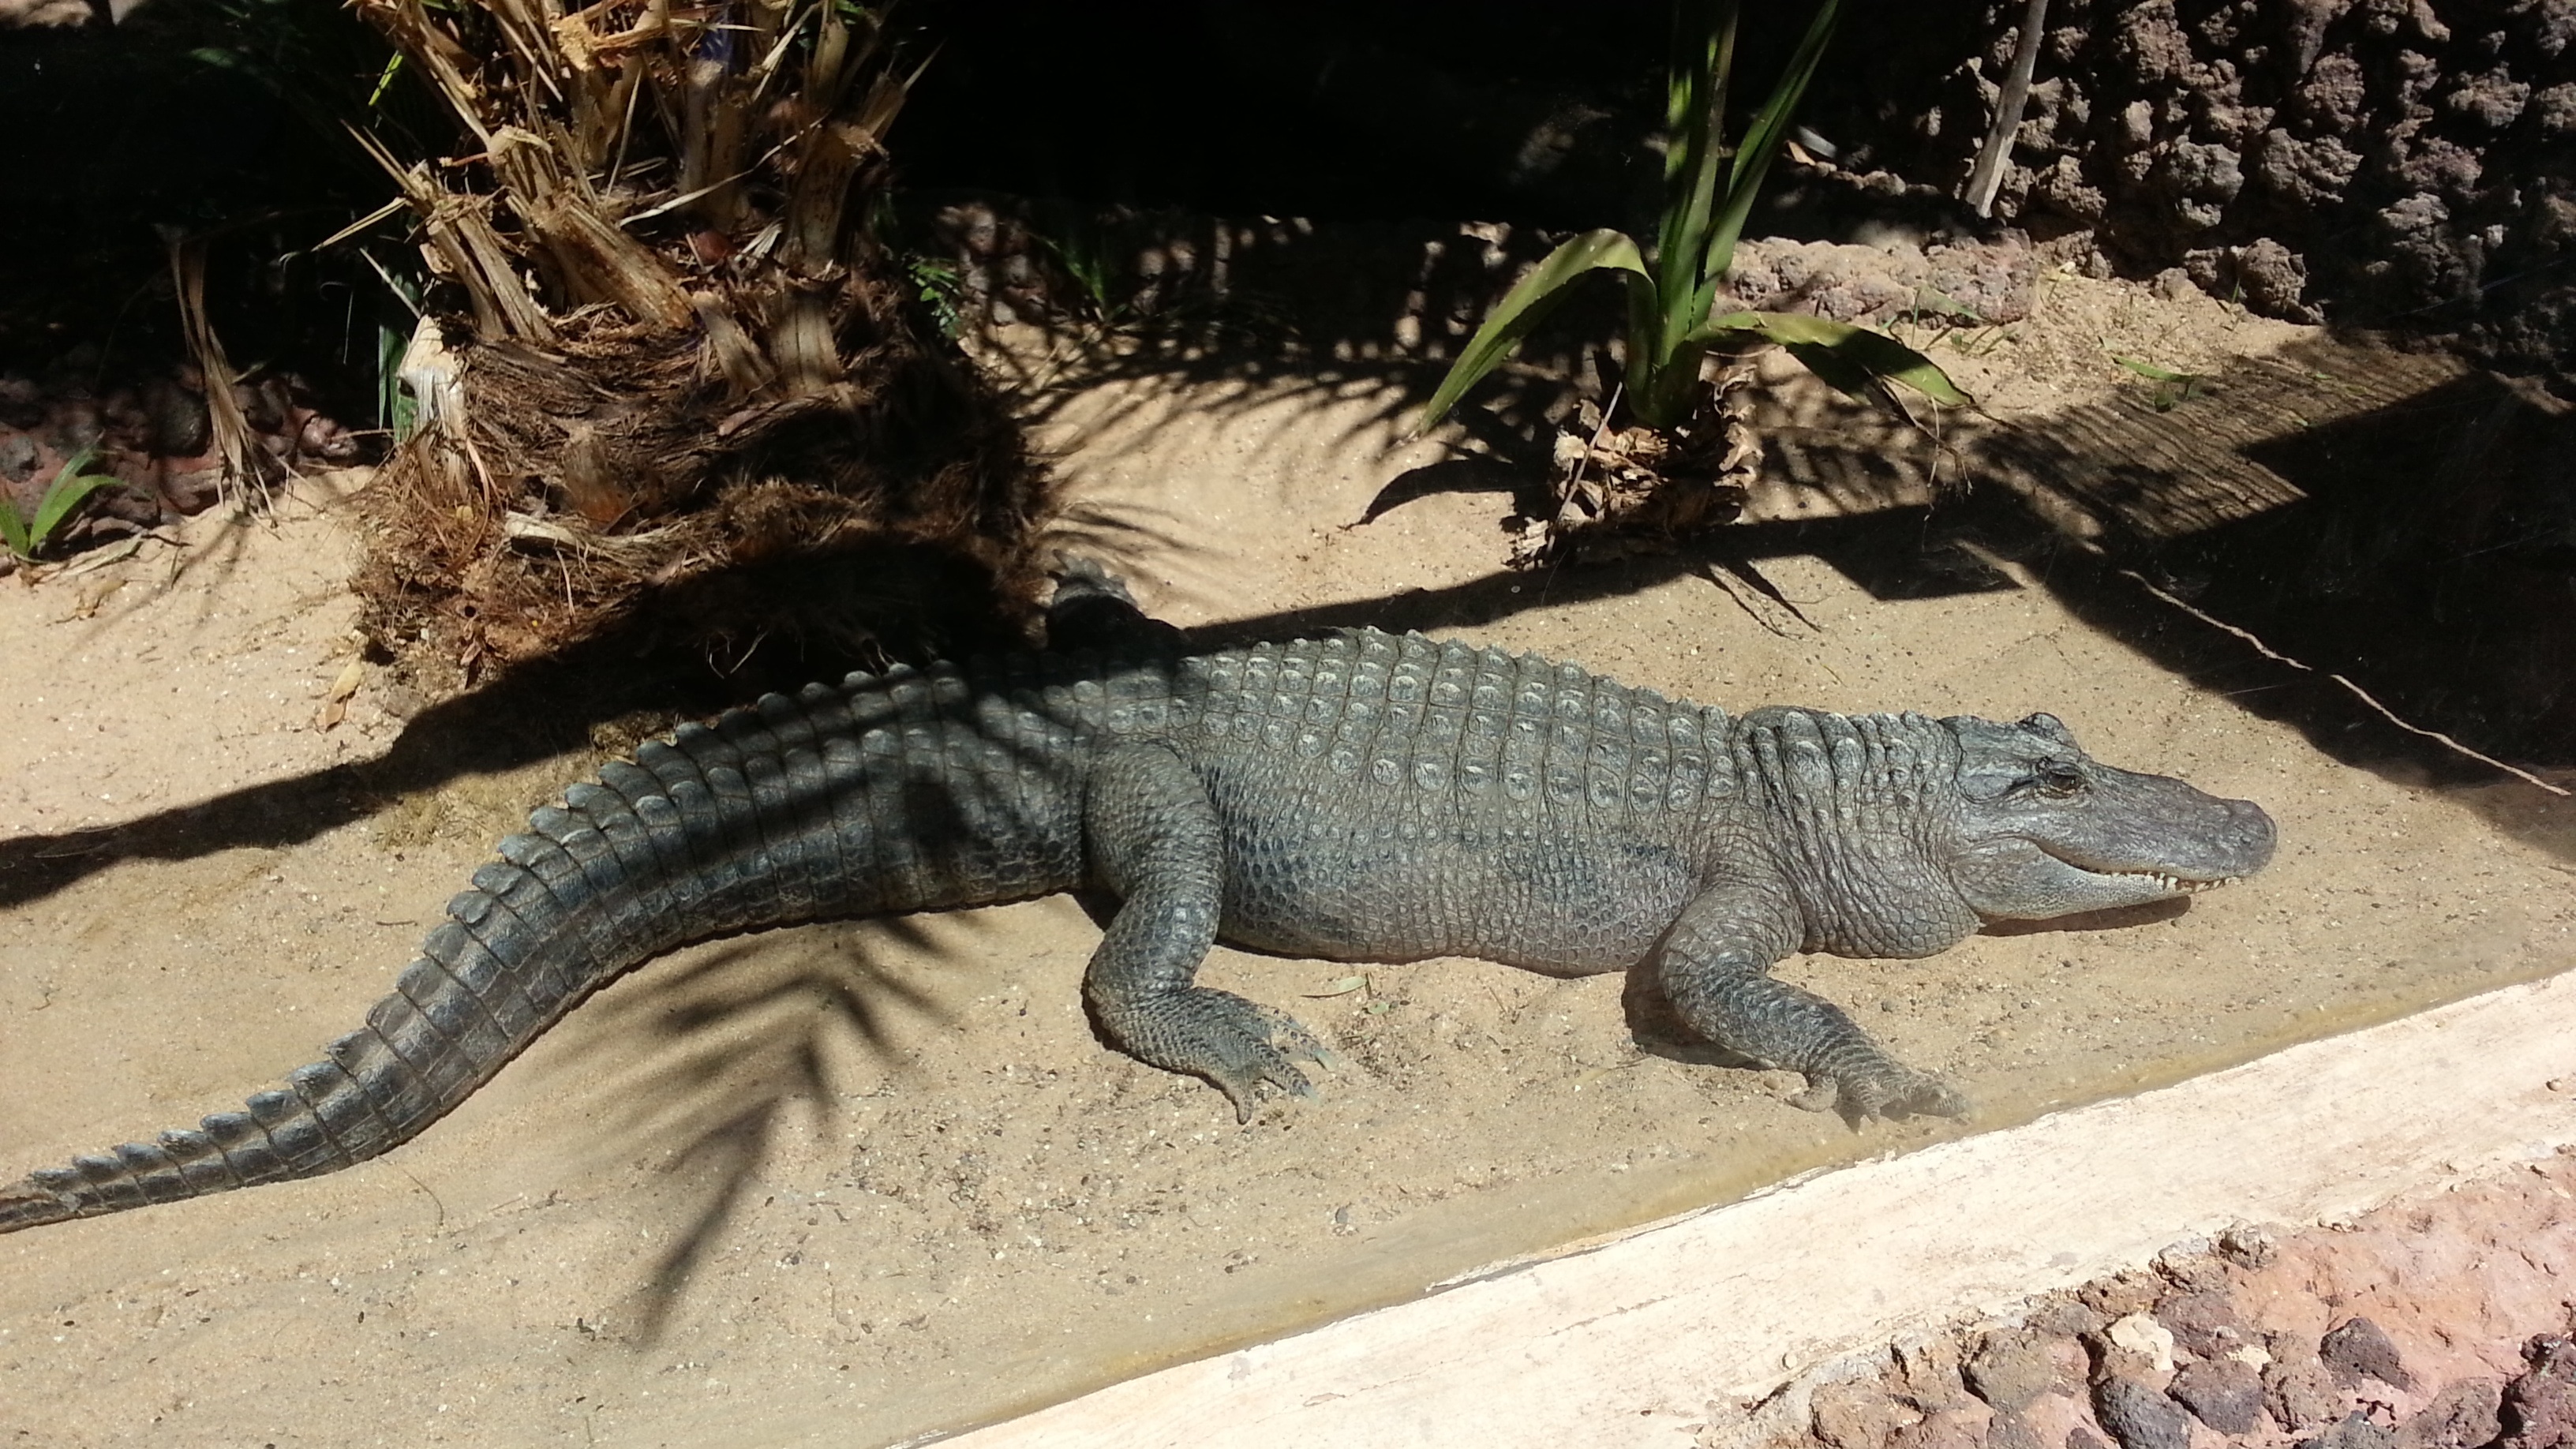
nature, summer, wildlife, zoo, reptile, iguana, fauna, lizard, crocodile, alligator, animals, reptiles, animal world, agamidae, crocodilia, american alligator, scaled reptile, nile crocodile